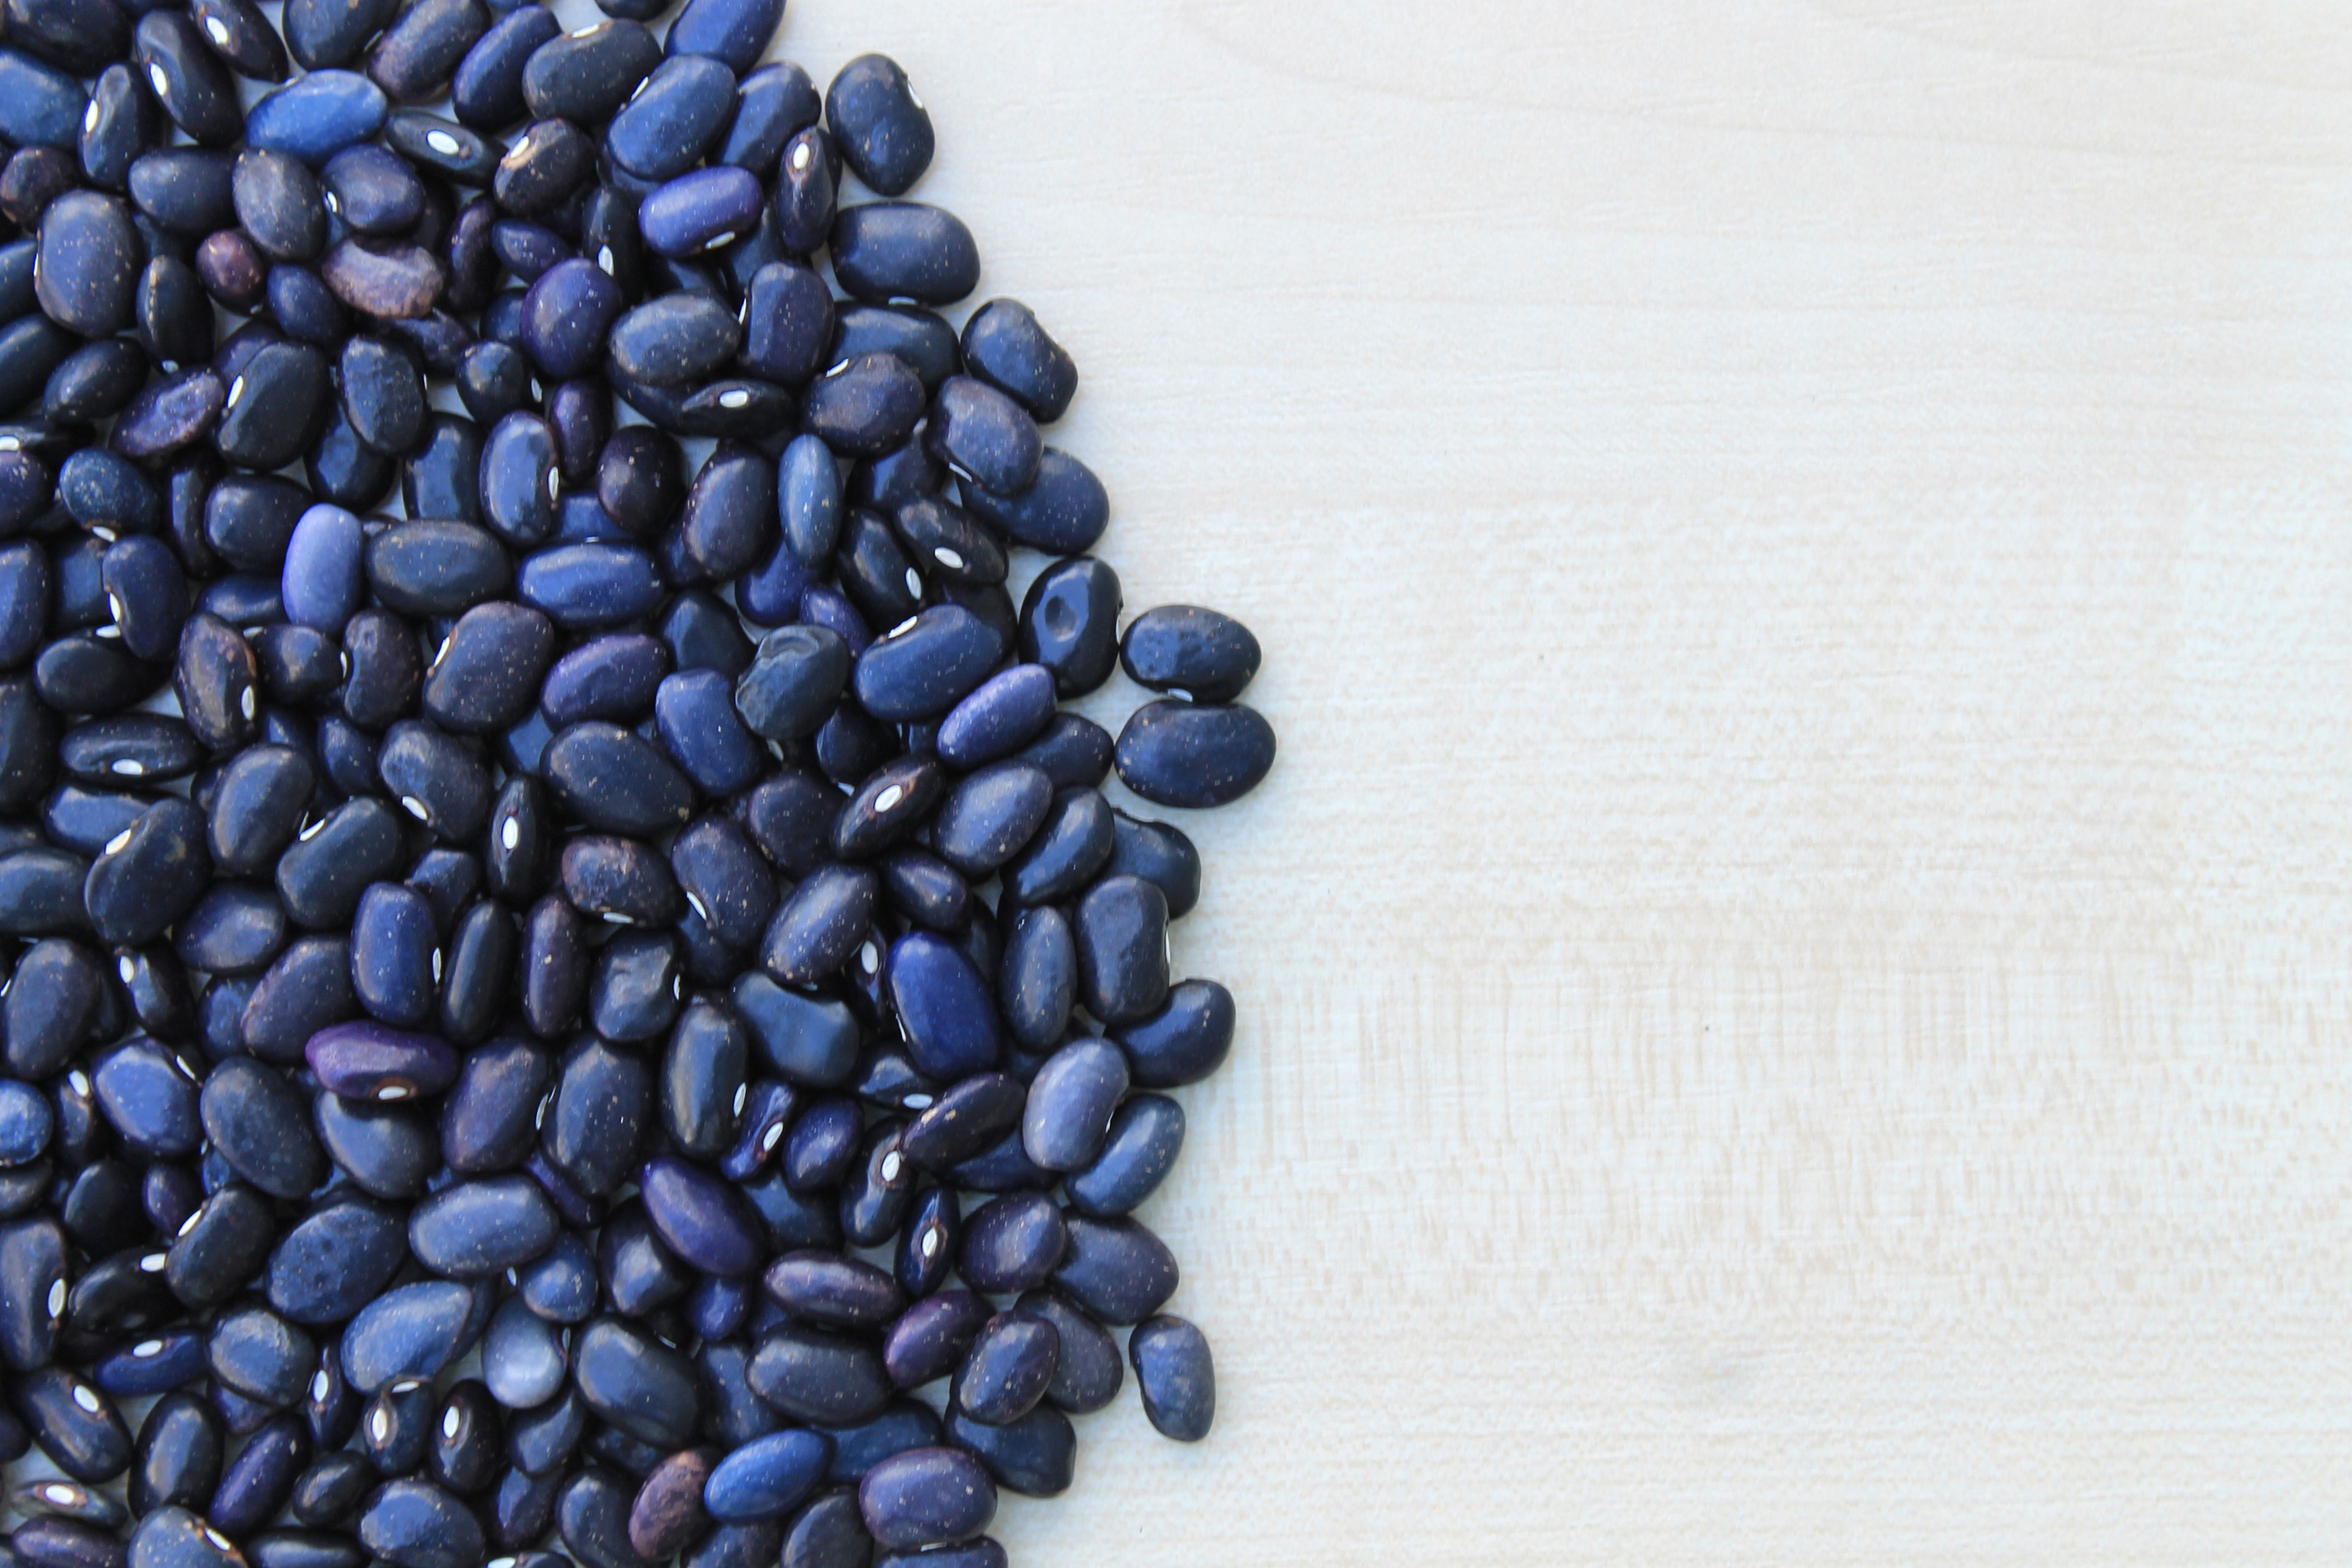
table, nature, plant, wood, fruit, berry, texture, rustic, food, cooking, produce, vegetable, color, natural, kitchen, black, blank, background, wooden, beans, diet, backdrop, organic, flowering plant, land plant